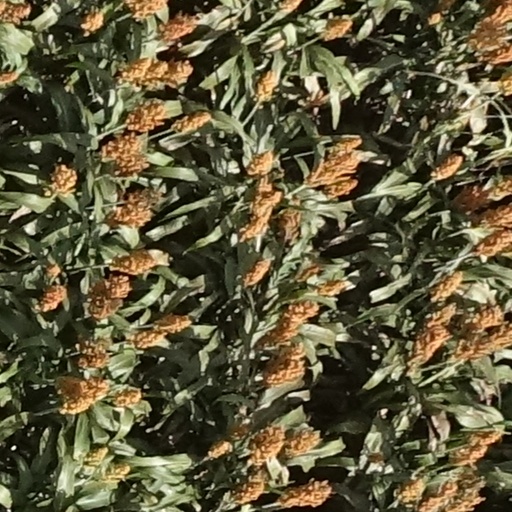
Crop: sorghum